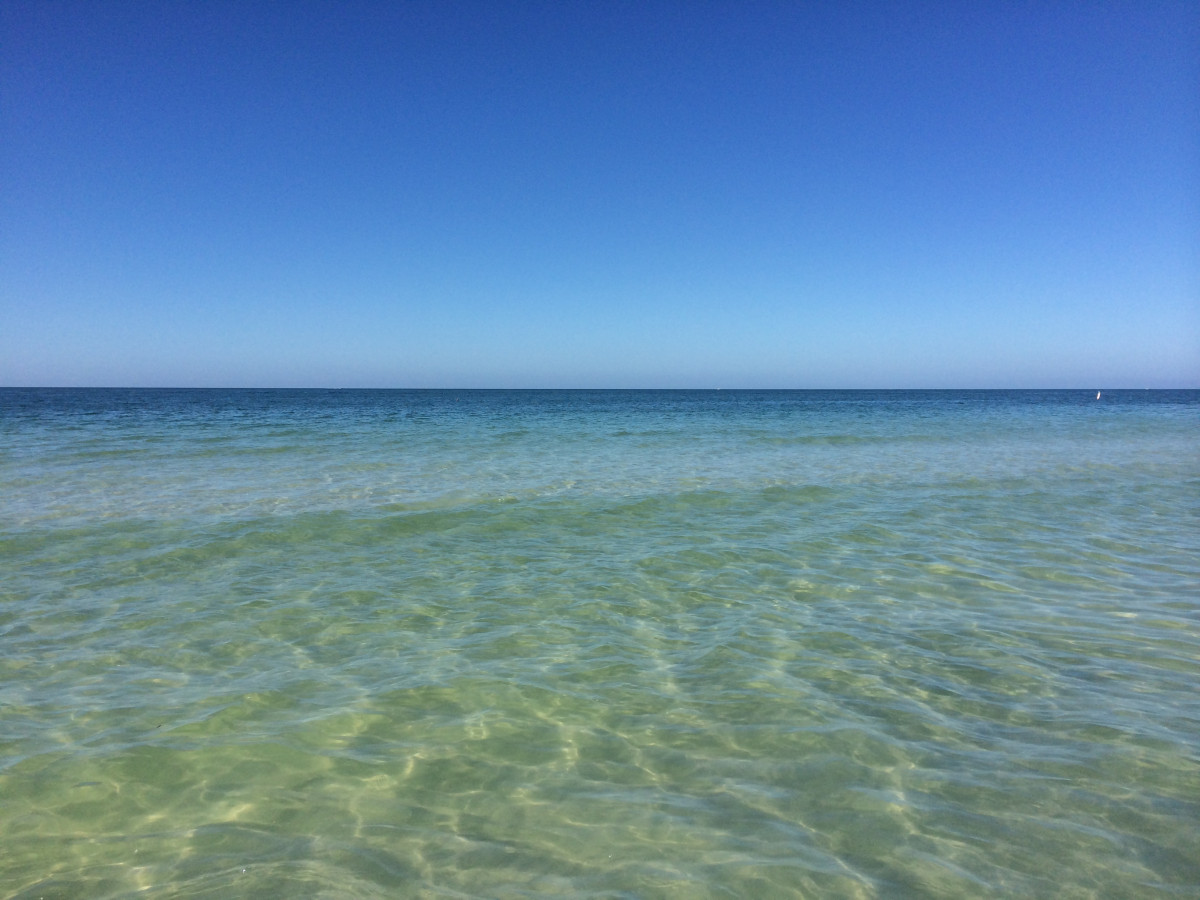
Tags: sea, coast, sand, ocean, horizon, shore, vacation, bay, terrain, body of water, cape